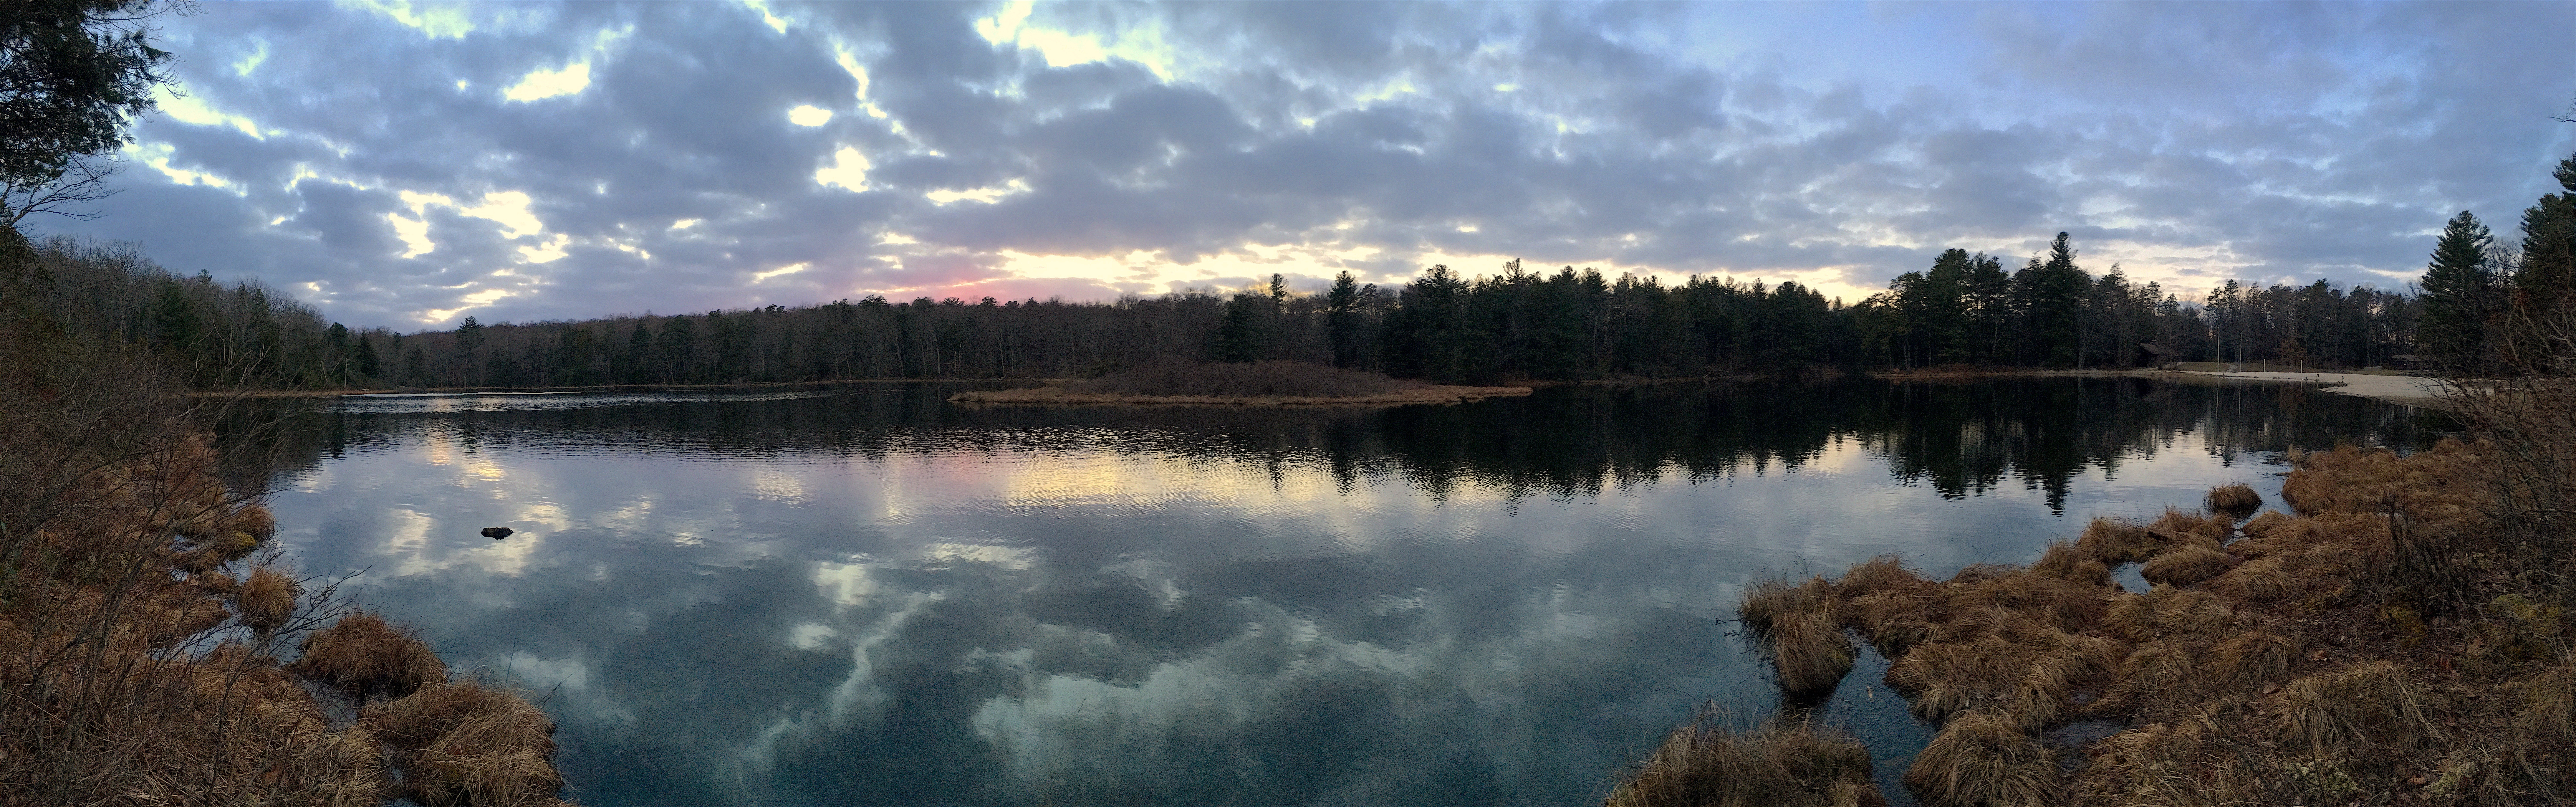
landscape, coast, tree, water, nature, forest, outdoor, horizon, wilderness, mountain, light, cloud, sky, sun, sunset, sunlight, morning, lake, river, dusk, evening, twilight, reflection, scenic, color, peaceful, autumn, park, scenery, calm, blue, reservoir, colorful, body of water, clouds, loch, water feature, atmospheric phenomenon